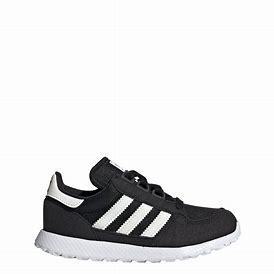
Brand: Adidas
Model: Forest Grove